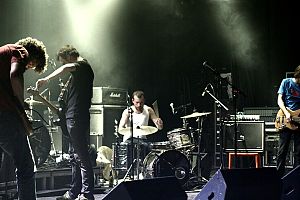
I Am Bones
I Am Bones 2007
I Am Bones er den århusianske musiker Johannes Gammelbys soloprojekt. Han har tidligere spillet i bandet Strumm. I oktober 2005 udgav han debutalbummet Wrong Numbers Are Never Busy, udgivet på Morningside Records.